Martand Sun Temple

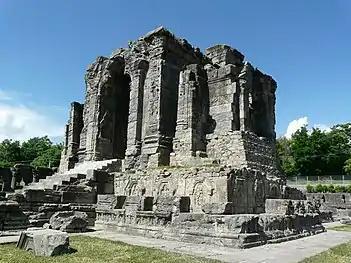
Central shrine of the temple ruins

The Martand Sun Temple is a Hindu temple located in Mattan, in the Anantnag district of the Kashmir Valley of Jammu and Kashmir, India. It dates back to the eighth century CE and was dedicated to Surya, the solar deity in Hinduism; Surya is also known by the Sanskrit-language synonym "Martand". The temple was destroyed by Sikandar Shah Miri.